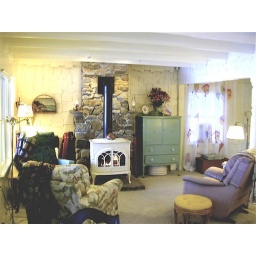
The living room spans the lakefront, with water views &amp;amp; comfortable chairs around the fire.